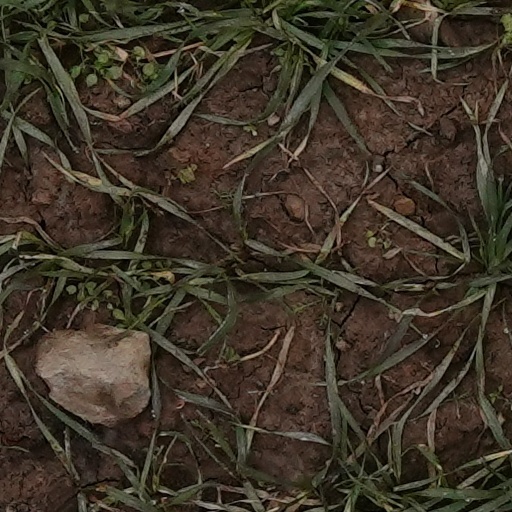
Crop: wheat